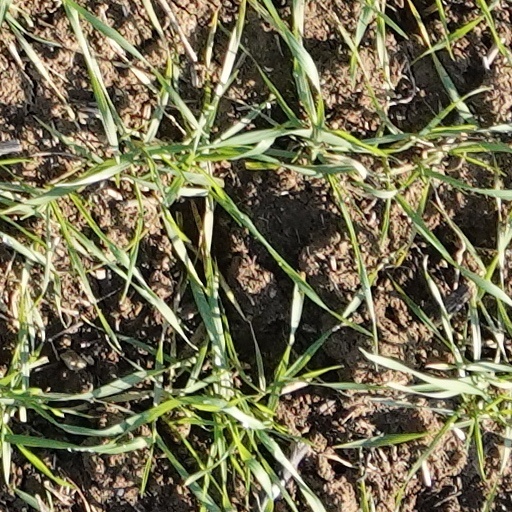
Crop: wheat